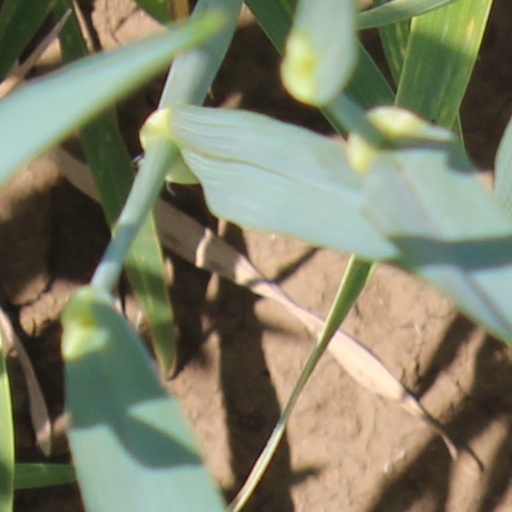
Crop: wheat